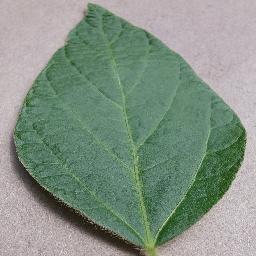
Label: Soybean___healthy